Hanover–Minden railway

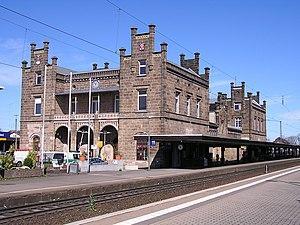
Minden Station

The Hanover–Minden railway is one of the most important railways in Lower Saxony and railway in Germany. It connects the capital of Lower Saxony, Hanover via Wunstorf, Stadthagen and Bückeburg with Minden, Osnabrück, Amsterdam and the Ruhr.